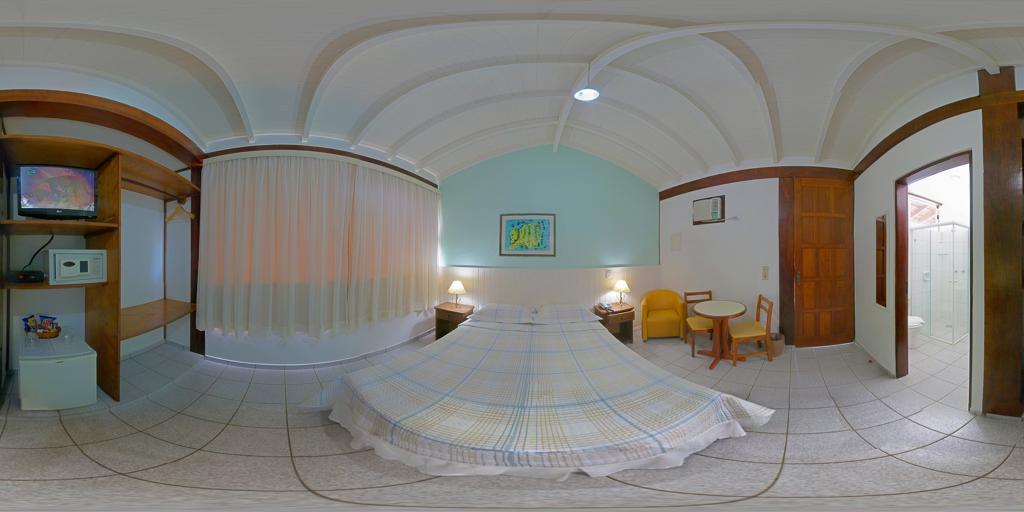
Referred object: the small TV opposite the bed

Referred object: look straight ahead at the bed

Referred object: the small round table next to the yellow armchair